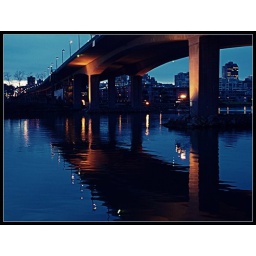
false creek under cambie street bridge at dawn